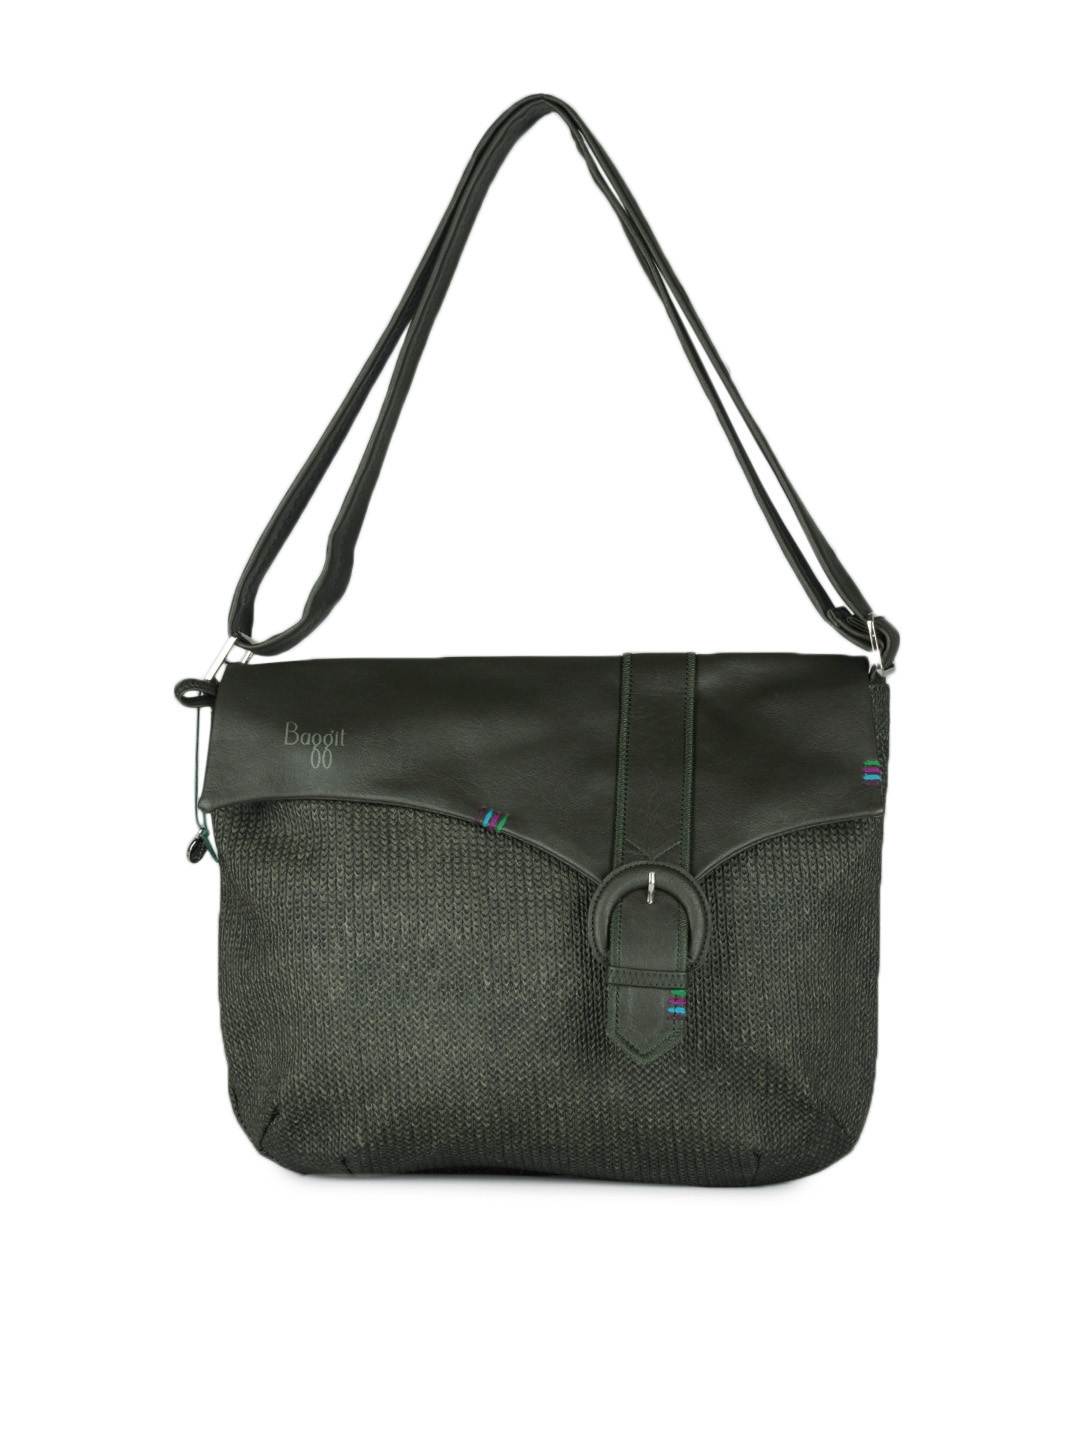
Baggit Women Olive Green Bag
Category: Accessories / Bags / Handbags
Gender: Women
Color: Olive
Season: Fall 2012
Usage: Casual